Kelowna-Mission

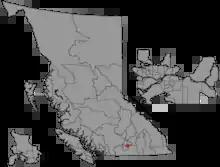

Kelowna-Mission is a provincial electoral district for the Legislative Assembly of British Columbia, Canada. The district's name was changed from Okanagan West to Kelowna-Mission in the 1999 redistribution.